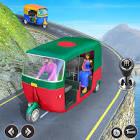
Vehicle type: Auto Rickshaws